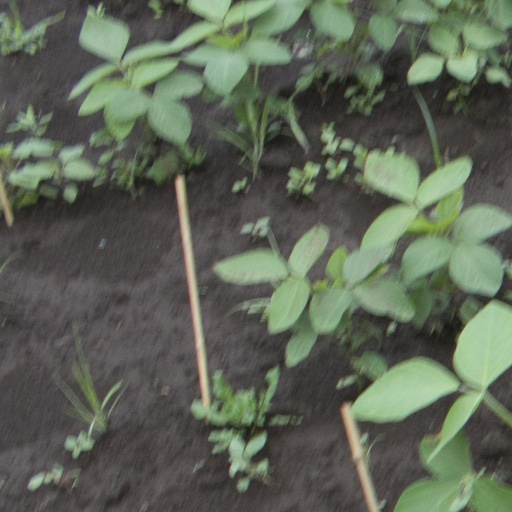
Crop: soybean